International Olympic Committee

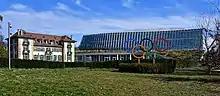
Current IOC headquarters in Lausanne, Switzerland.

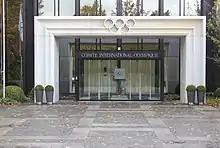
The main entrance of the former headquarters of the International Olympic Committee in Lausanne

The IOC was created by Pierre de Coubertin, on 23 June 1894 with Demetrios Vikelas as its first president. The IOC is one of the earliest and is still one of the most powerful international NGOs. As of February 2022, its membership consists of 105 active members and 45 honorary members. The IOC is the supreme authority of the worldwide modern Olympic Movement.